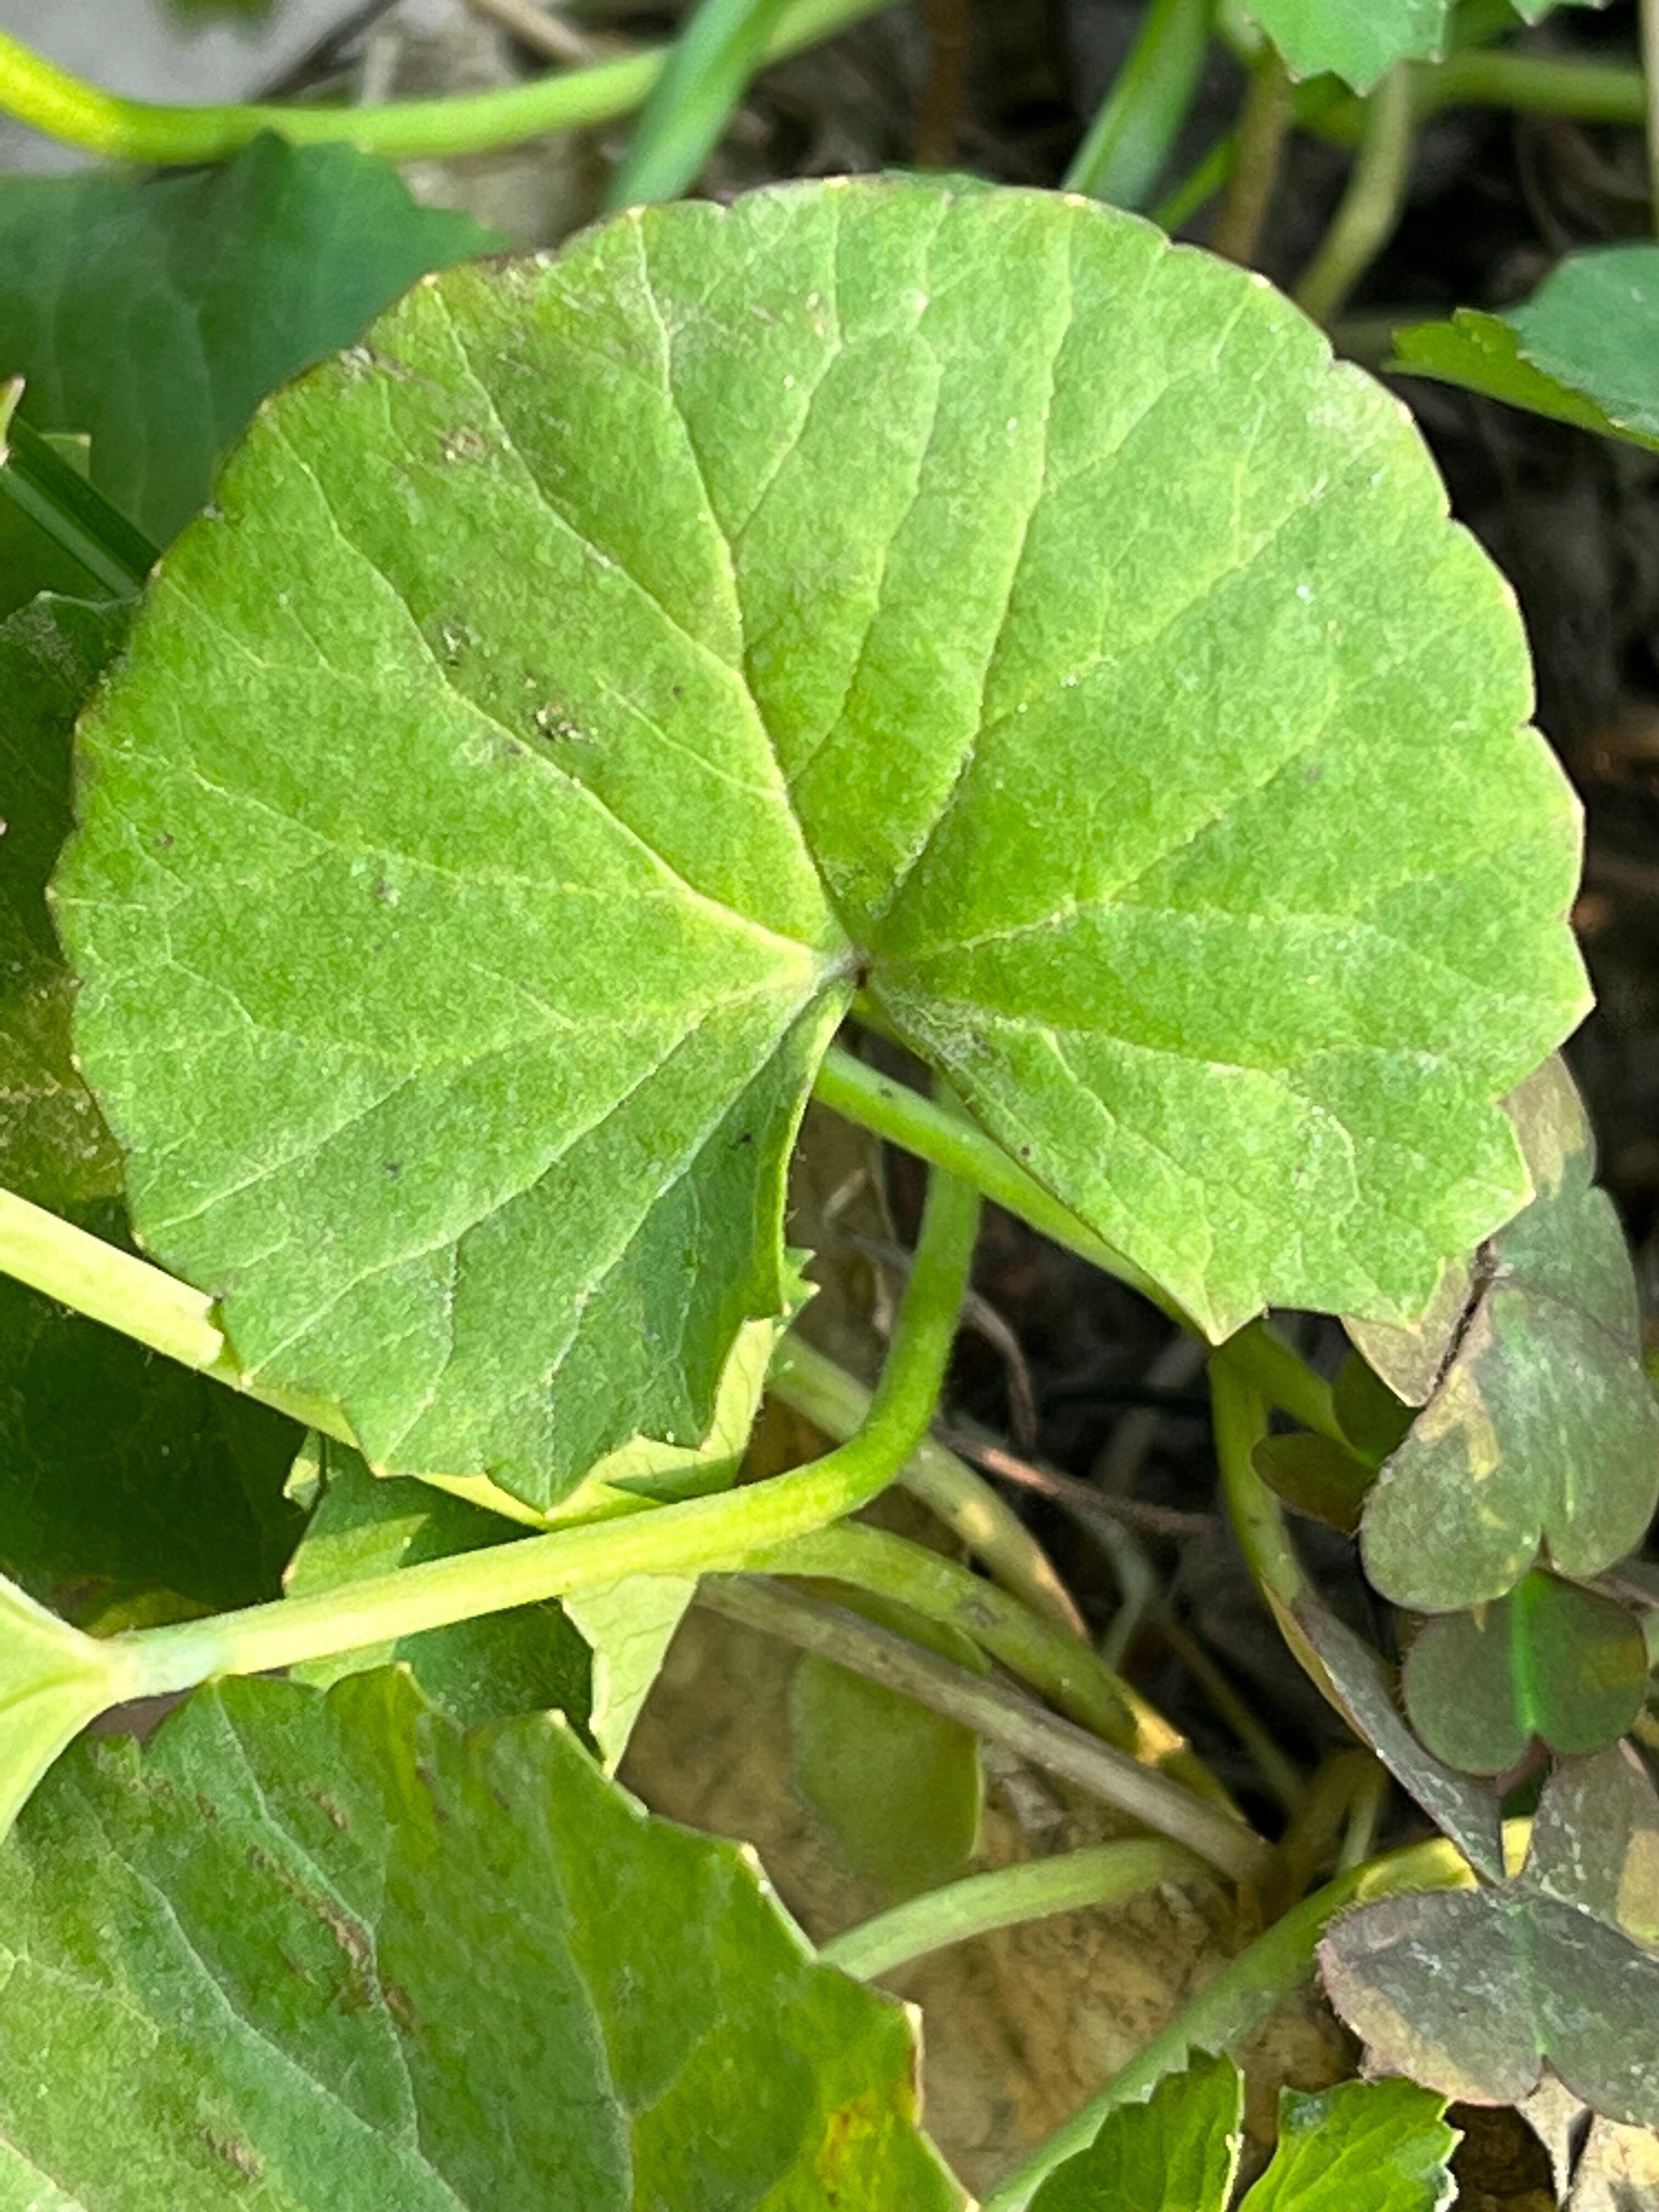
Plant species: centella-asiatica